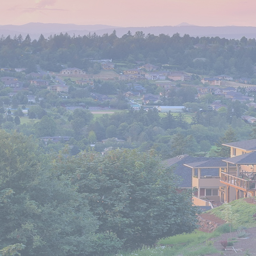
this upscale community recalls a simpler time requiring no traffic lights .